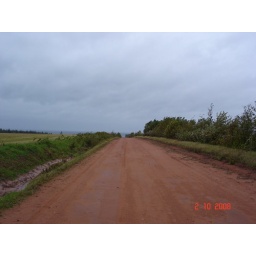
On the road in Bedeque to find Nathaniel Clark's house